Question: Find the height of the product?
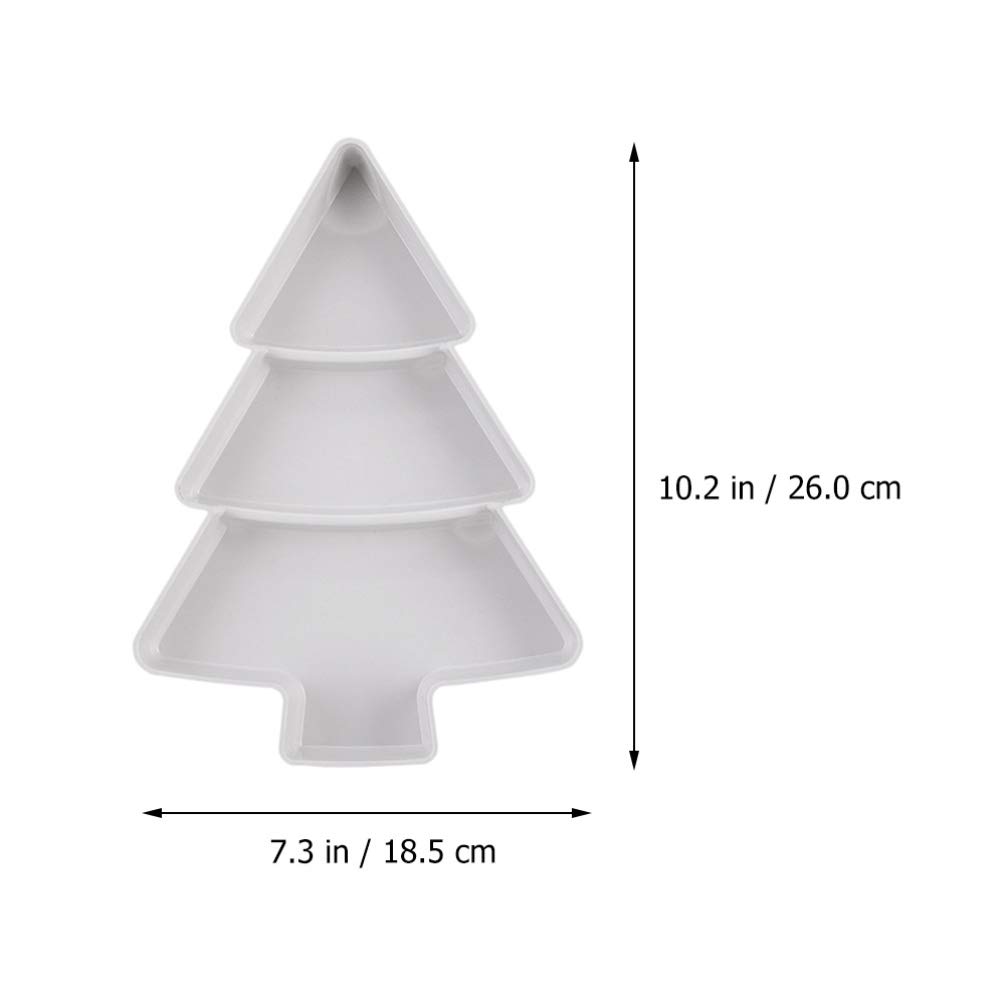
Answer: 10.2 inch